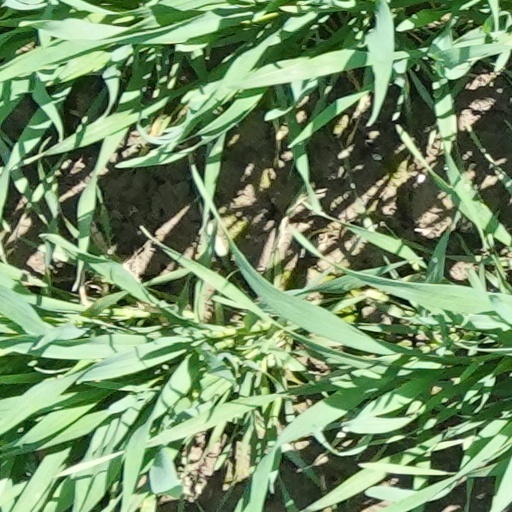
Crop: wheat